Marcus Gheeraerts the Elder

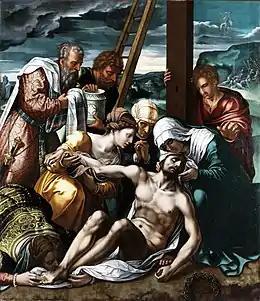
"The lamentation of Christ"

The exact date of birth of Marcus Gheeraerts is not known. On the basis of archival sources about the life of his father, it can be deduced that he was born between 1516 and 1521. Not long after her husband's death, Marcus' mother remarried Simon Pieters, who was also a painter and probably a native of the Northern Netherlands. The couple had six children with whom Marcus was raised. This explains why he was sometimes referred to as Marcus Pieters. After the death of his stepfather Simon Pieters in early 1557, Marcus Gheeraerts became the guardian of his half-brothers and sisters. Marcus's mother died on 8 August 1580.